Wawelberg Group

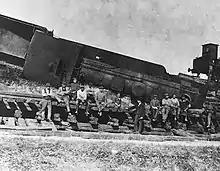
German train derailed by the Poles at Kędzierzyn-Koźle

The Wawelberg Group, also known as the Konrad Wawelberg Destruction Group, was a Polish special-forces unit. The group began the Third Silesian Uprising on May 2/3, 1921 by blowing up seven rail bridges linking Upper Silesia with the rest of Germany.